Humane World for Animals

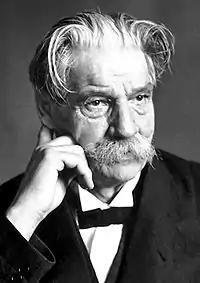
Albert Schweitzer

The most immediate philosophical influence on 1950s-era advocates, including those associated with HSUS, was the reverence-for-life concept advanced by Albert Schweitzer. Schweitzer included a deep regard for nonhuman animals in his canon of beliefs, and animal advocates laboring to give their concerns a higher profile were buoyed by Schweitzer's 1952 Nobel Peace Prize speech, in which he noted that "compassion, in which ethics takes root, does not assume its true proportions until it embraces not only man but every living being."